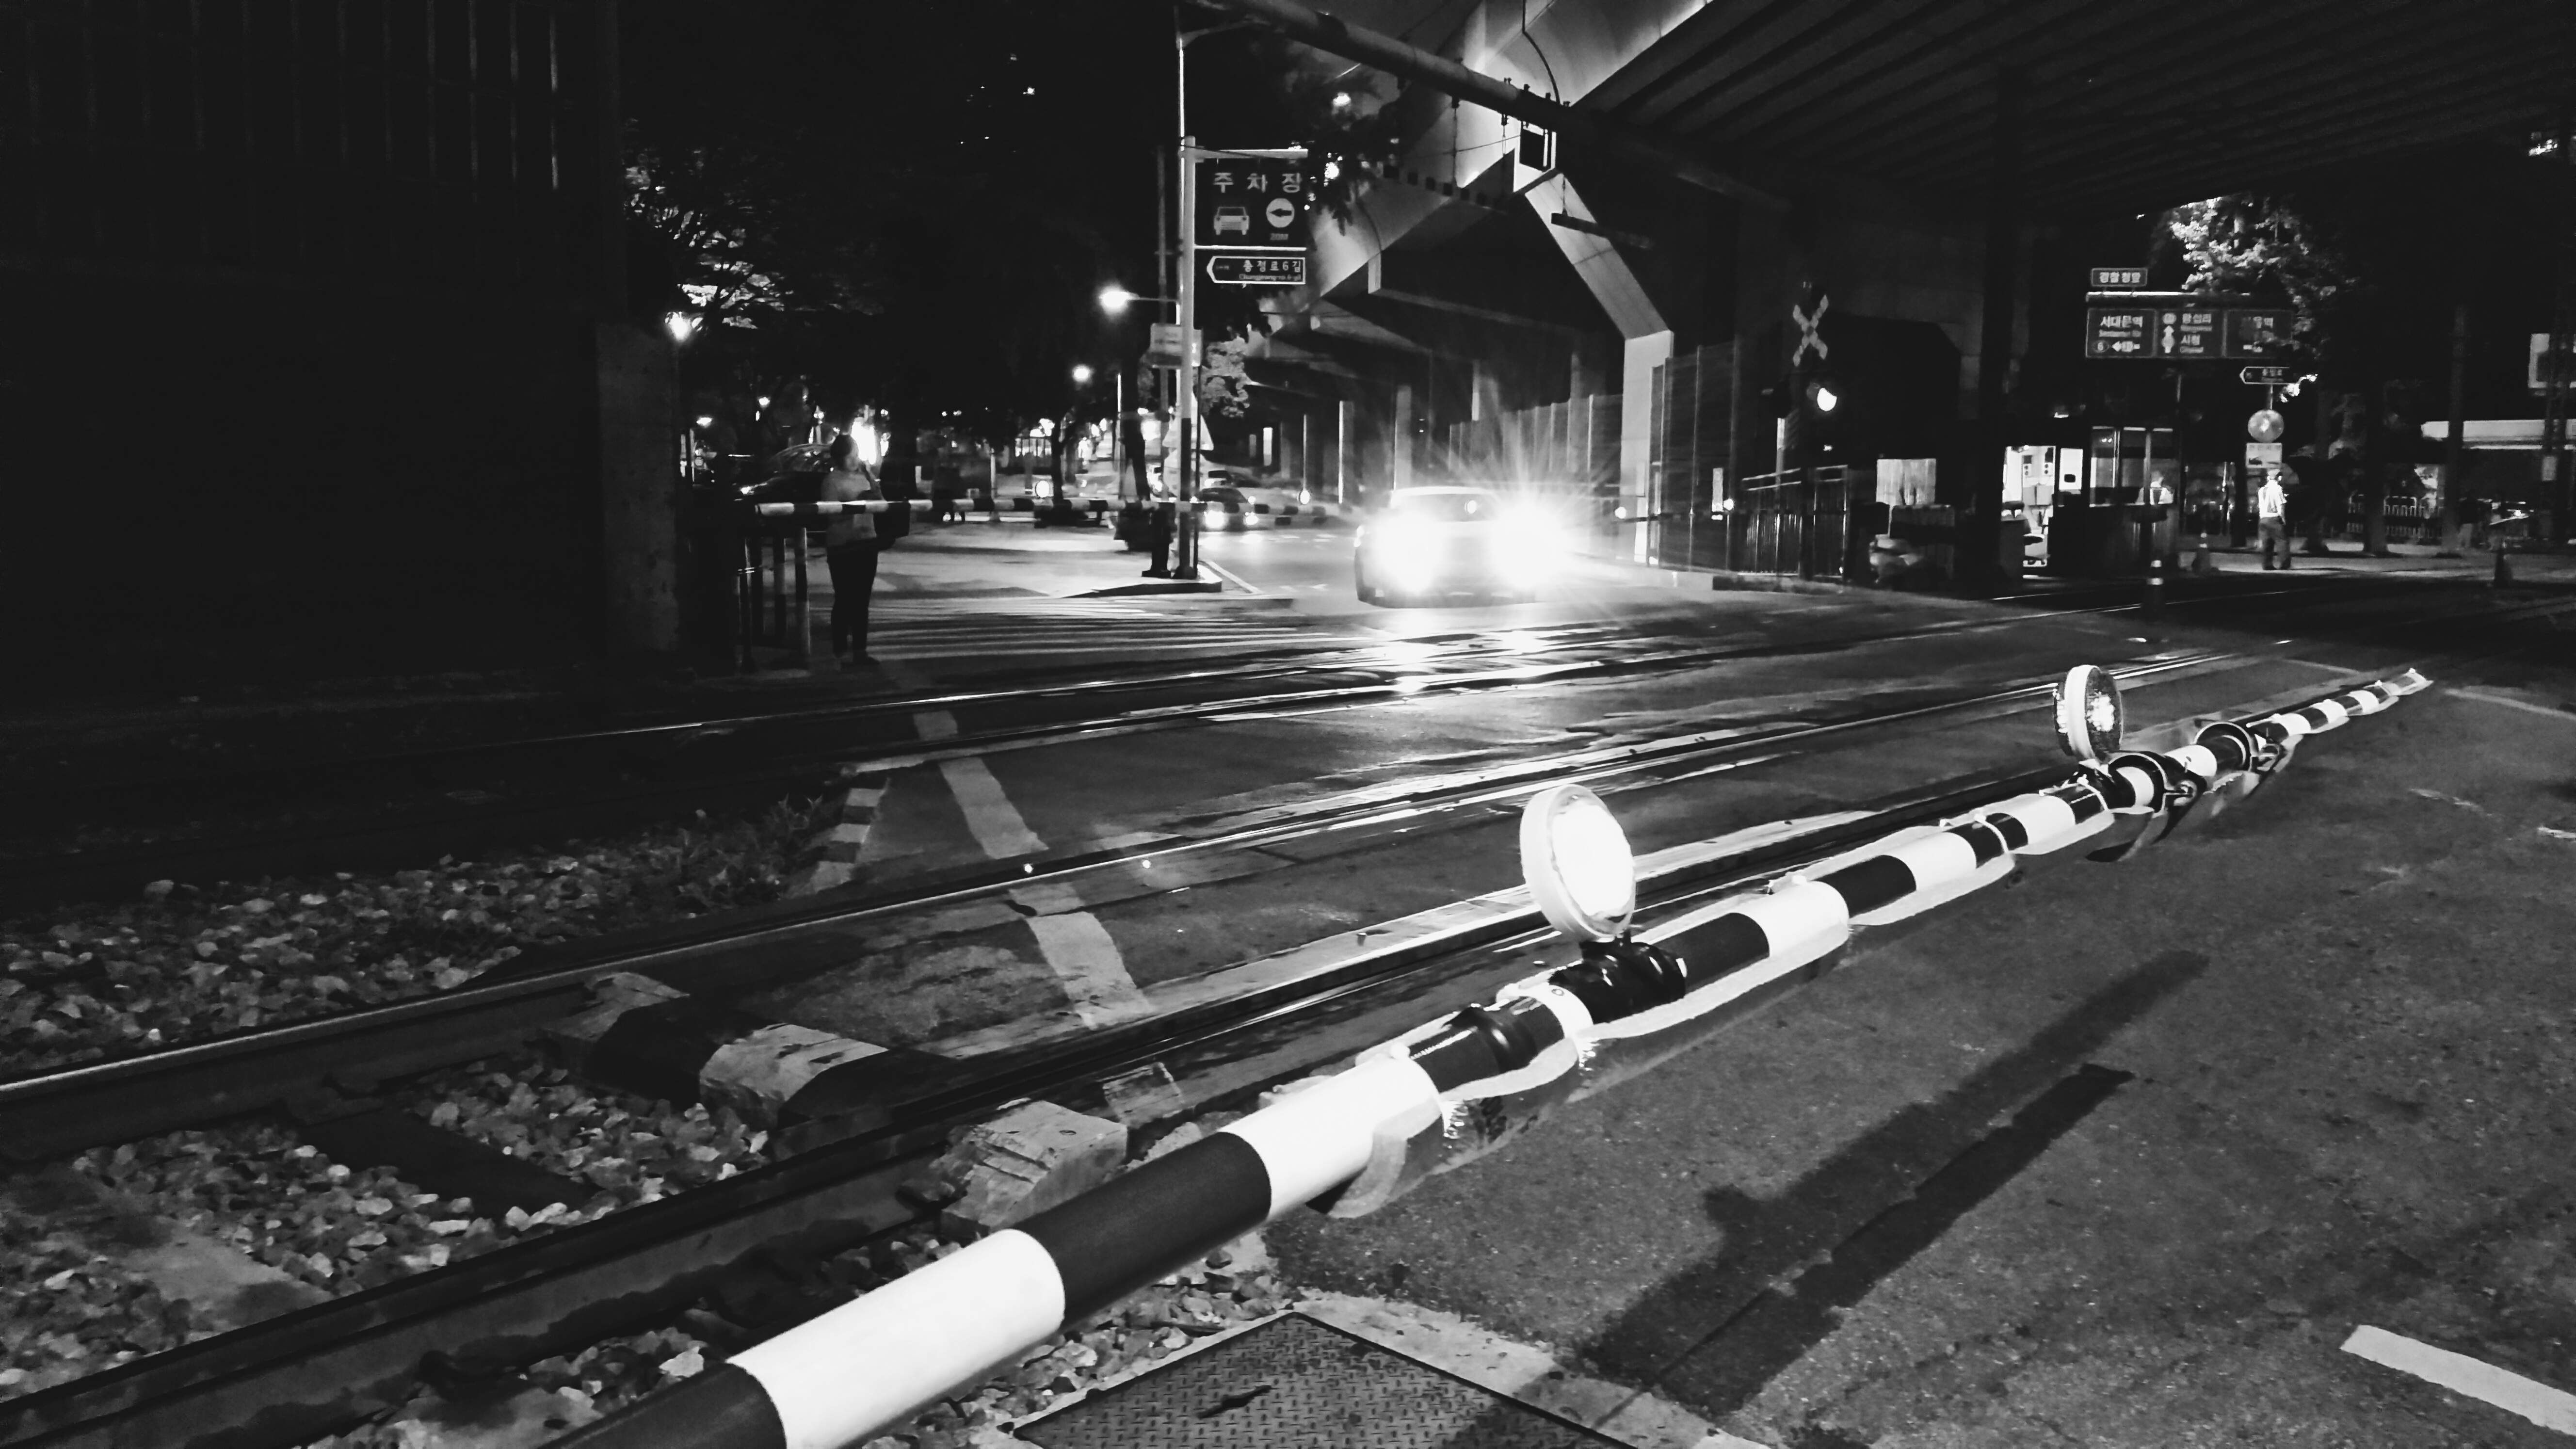
light, black and white, track, road, street, night, transport, vehicle, darkness, black, monochrome, lane, lighting, infrastructure, monochrome photography, film noir